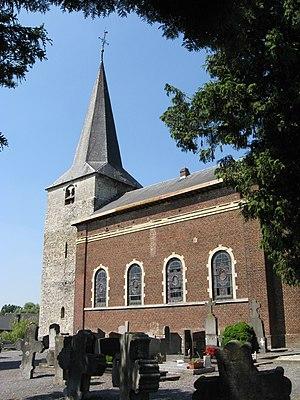
Cette page regroupe une partie des monuments classés de la ville de Looz.